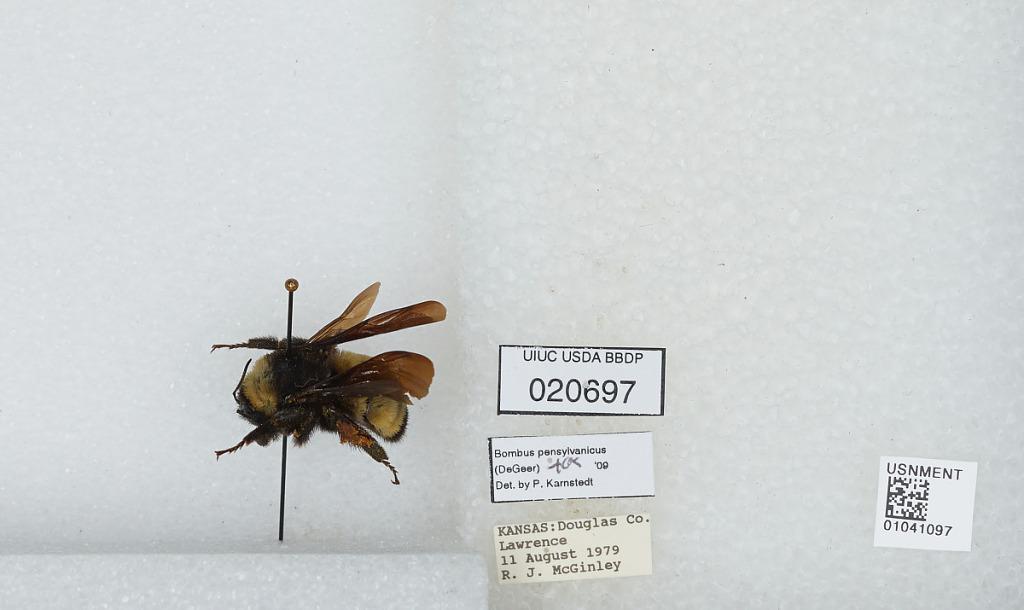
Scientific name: Bombus sp.
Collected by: R. McGinley
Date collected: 1979-8-11
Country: United States
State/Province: Kansas
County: Douglas
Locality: Lawrence
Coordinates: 38.9717, -95.2353
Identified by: Karnstedt, P.